Sullivan's Island, South Carolina

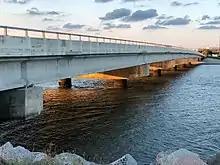
Breach Inlet between Sullivan's Island and Isle of Palms

Sullivan's Island is located along the Atlantic Ocean near the center of Charleston County. The town is bordered to the west by the entrance to Charleston Harbor, to the north by Cove Inlet and the Intracoastal Waterway, and to the east by Breach Inlet and Swinton Creek. The Ben Sawyer Bridge connects Sullivan's Island to Mount Pleasant to the north. A bridge spanning Breach Inlet connects it to Isle of Palms to the east. By road it is north and then west into Charleston.